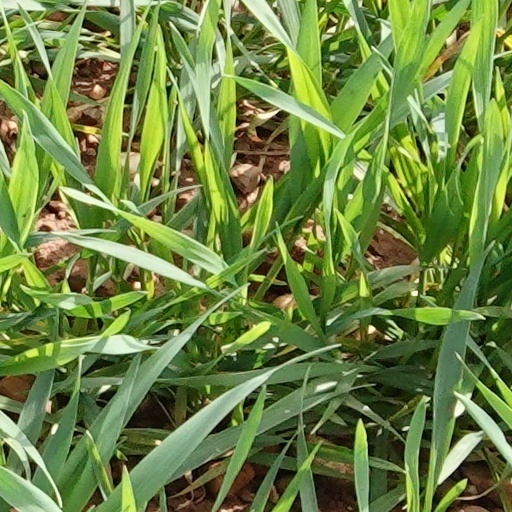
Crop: wheat